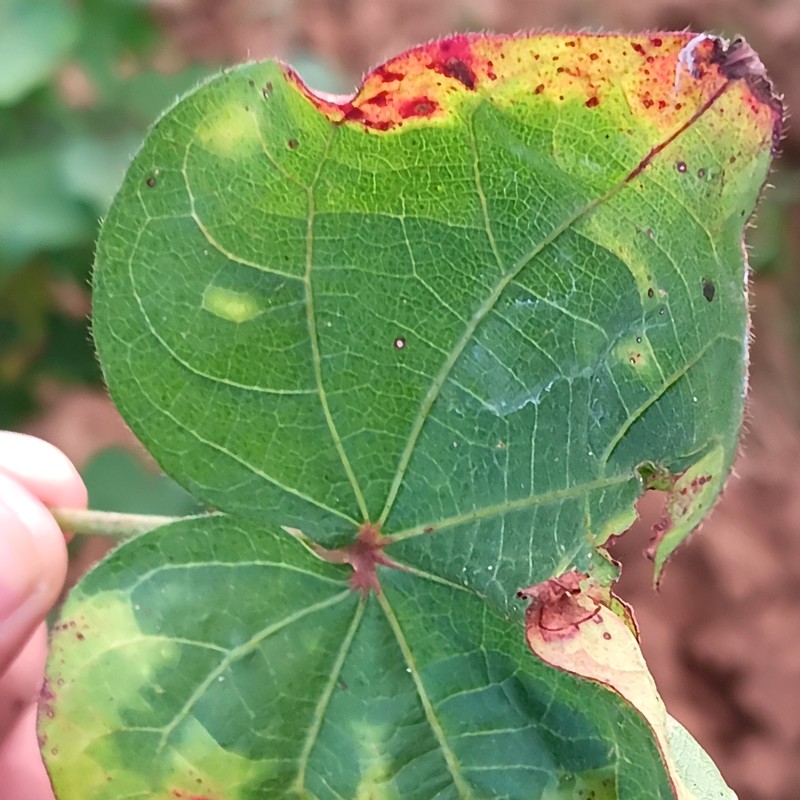
Label: Leaf Redding